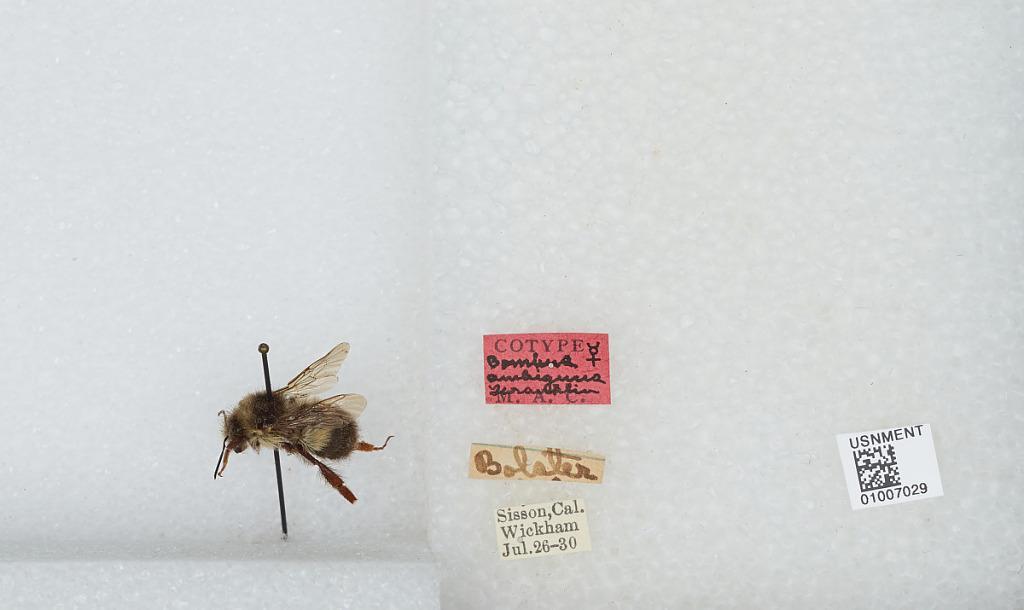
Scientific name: Bombus (Pyrobombus) flavifrons Cresson
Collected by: Wickham
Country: United States
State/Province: California
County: Siskiyou
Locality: Mount Shasta, formerly Sisson
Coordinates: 41.3144, -122.311